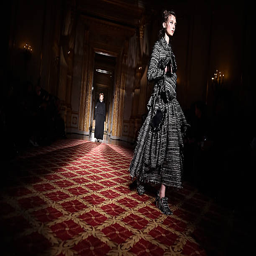
models walk the runway at the winter fashion show during event .